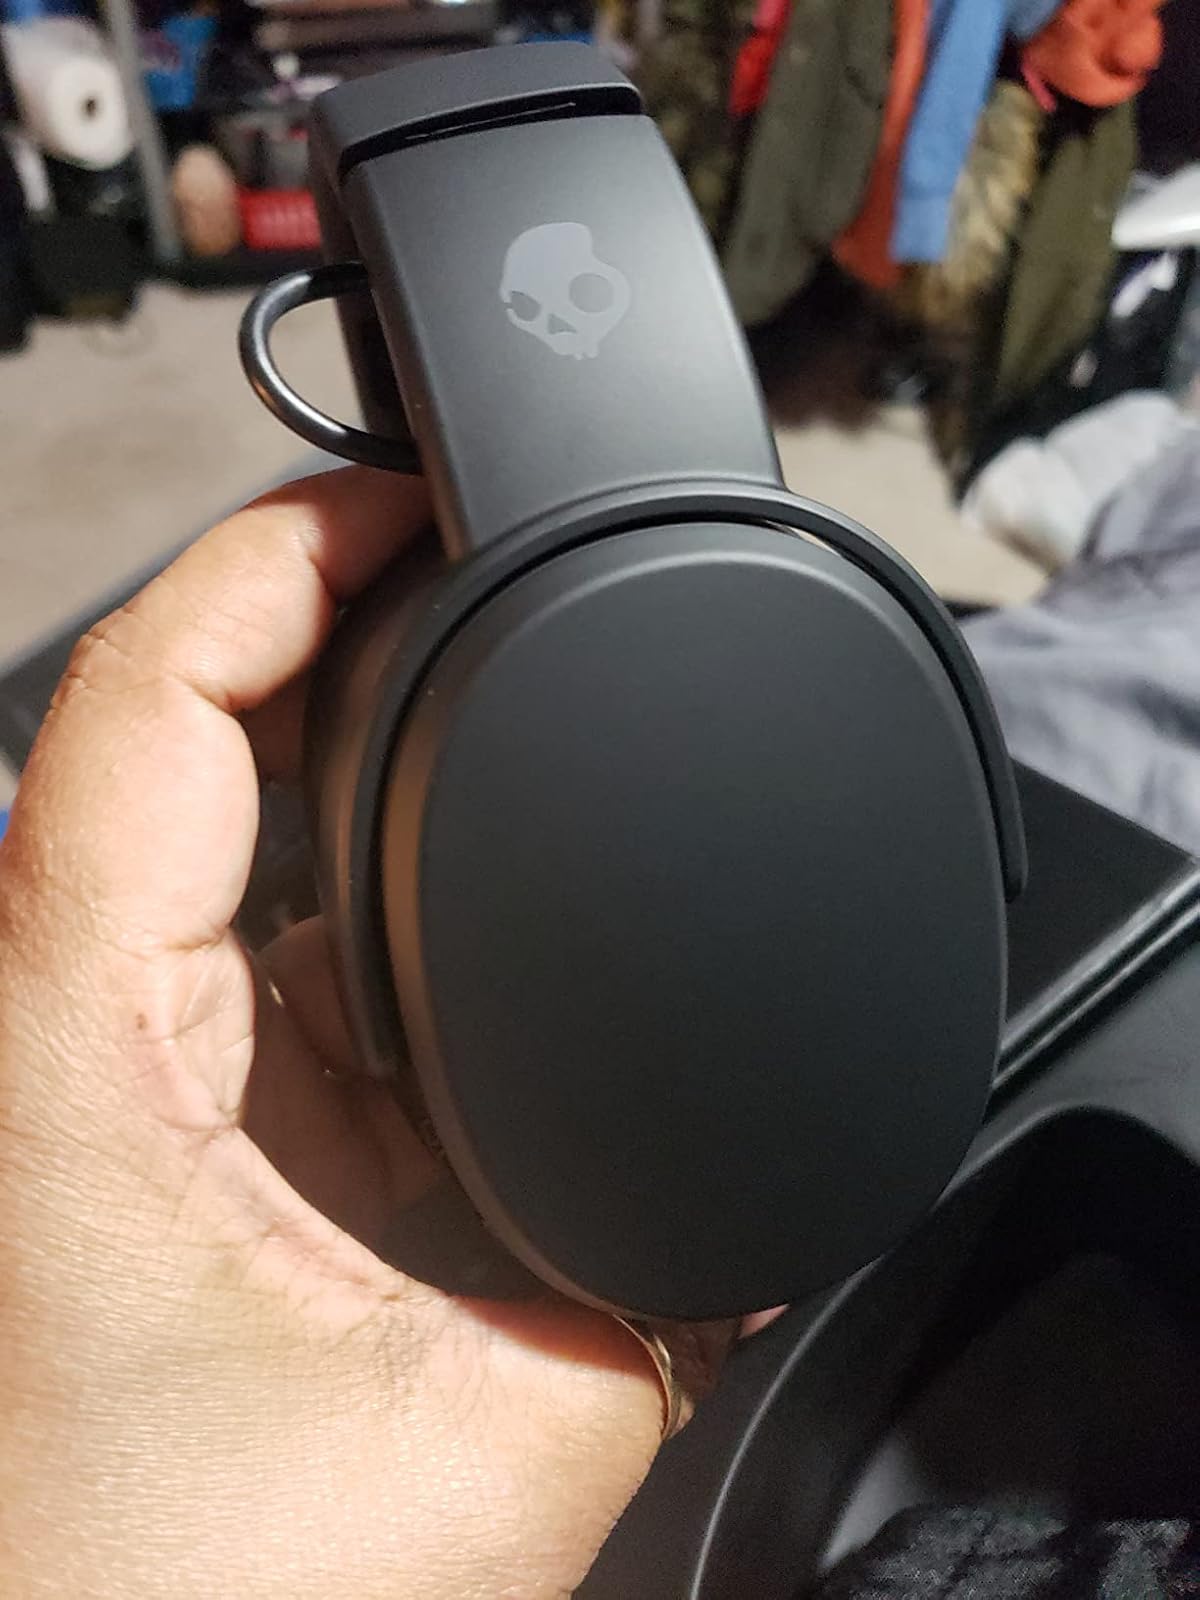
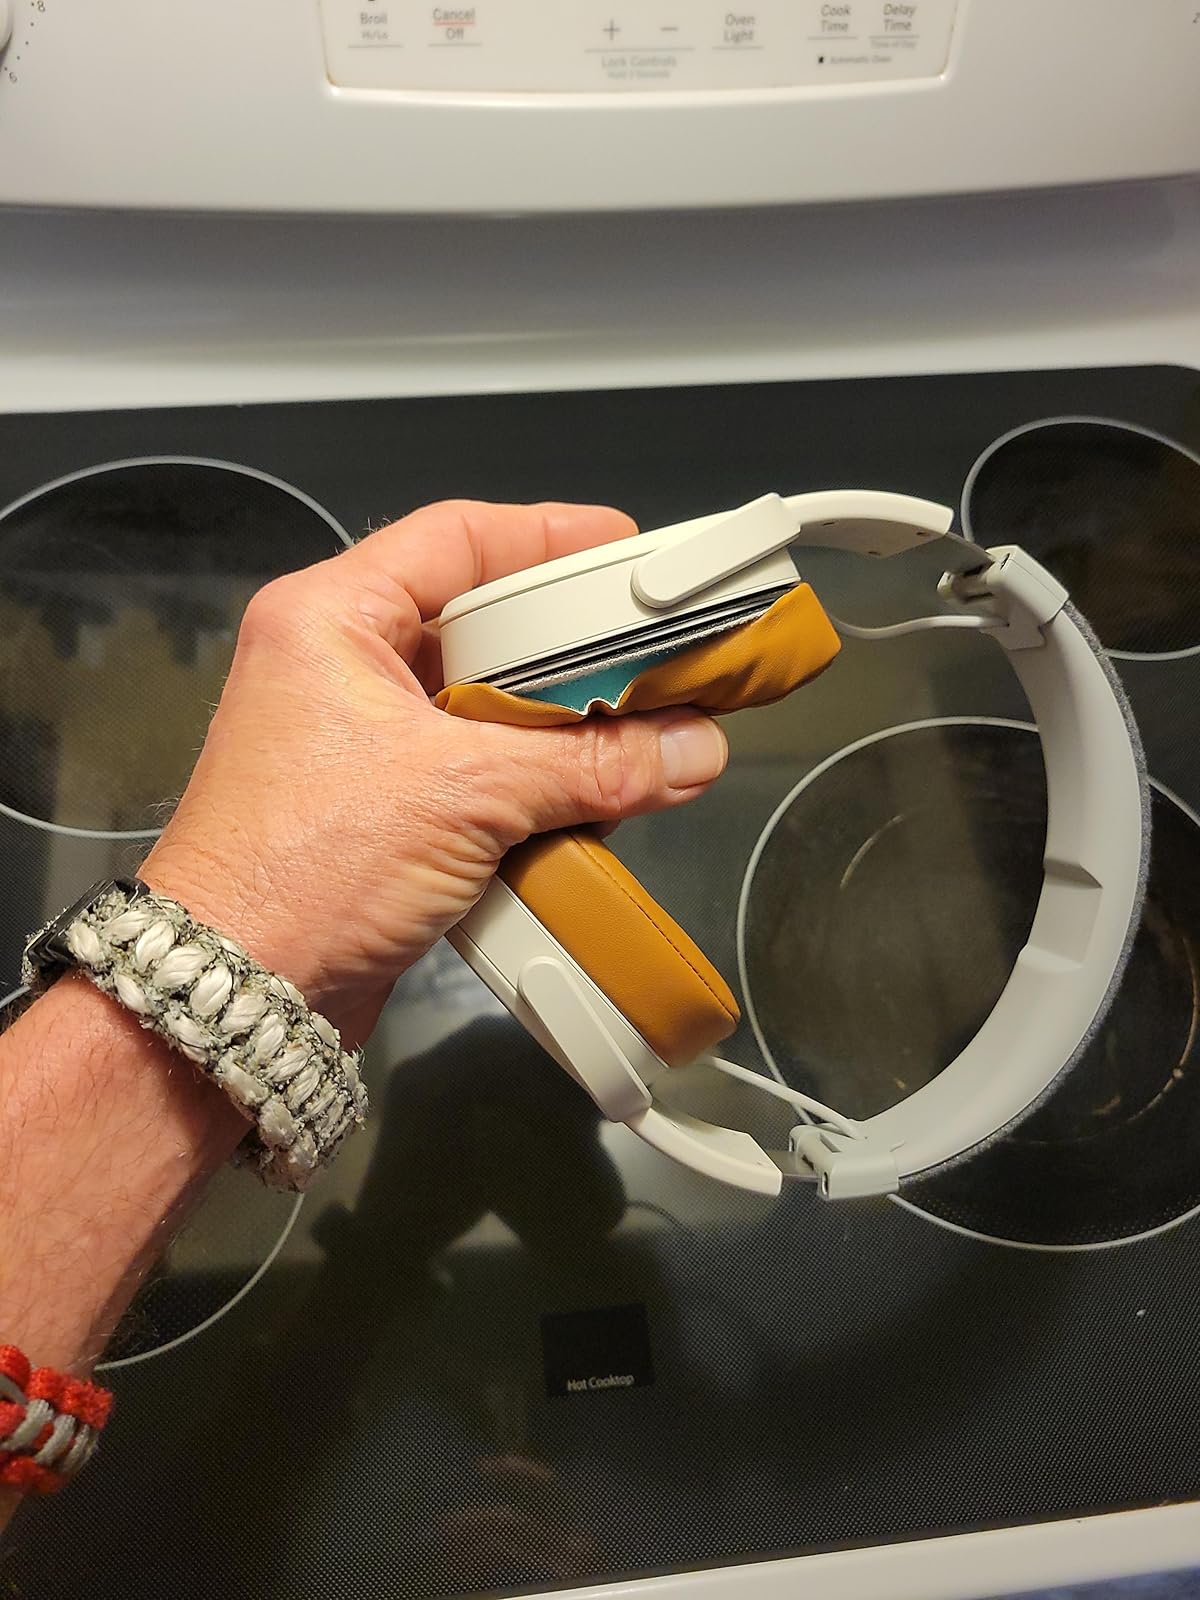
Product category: headphones
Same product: no